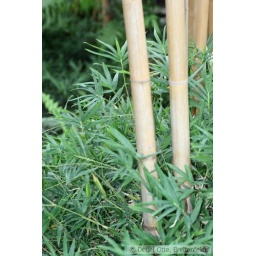
shot of wonderful bamboo in green and brown (bambuseae)